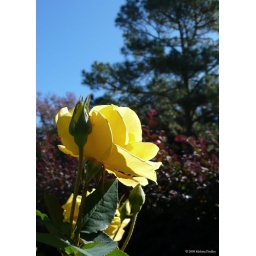
I really loved the contrast of the red and blue and yellow in the picture. Taken in the Rose Garden at Winthrope Park